Answer in natural language. How many DiningTables are visible in the scene? Choose between the following options: 3, 4, 0, 1 or 2
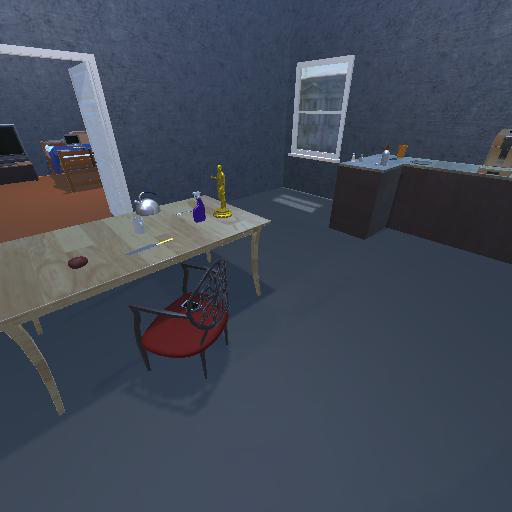
<answer>1</answer>